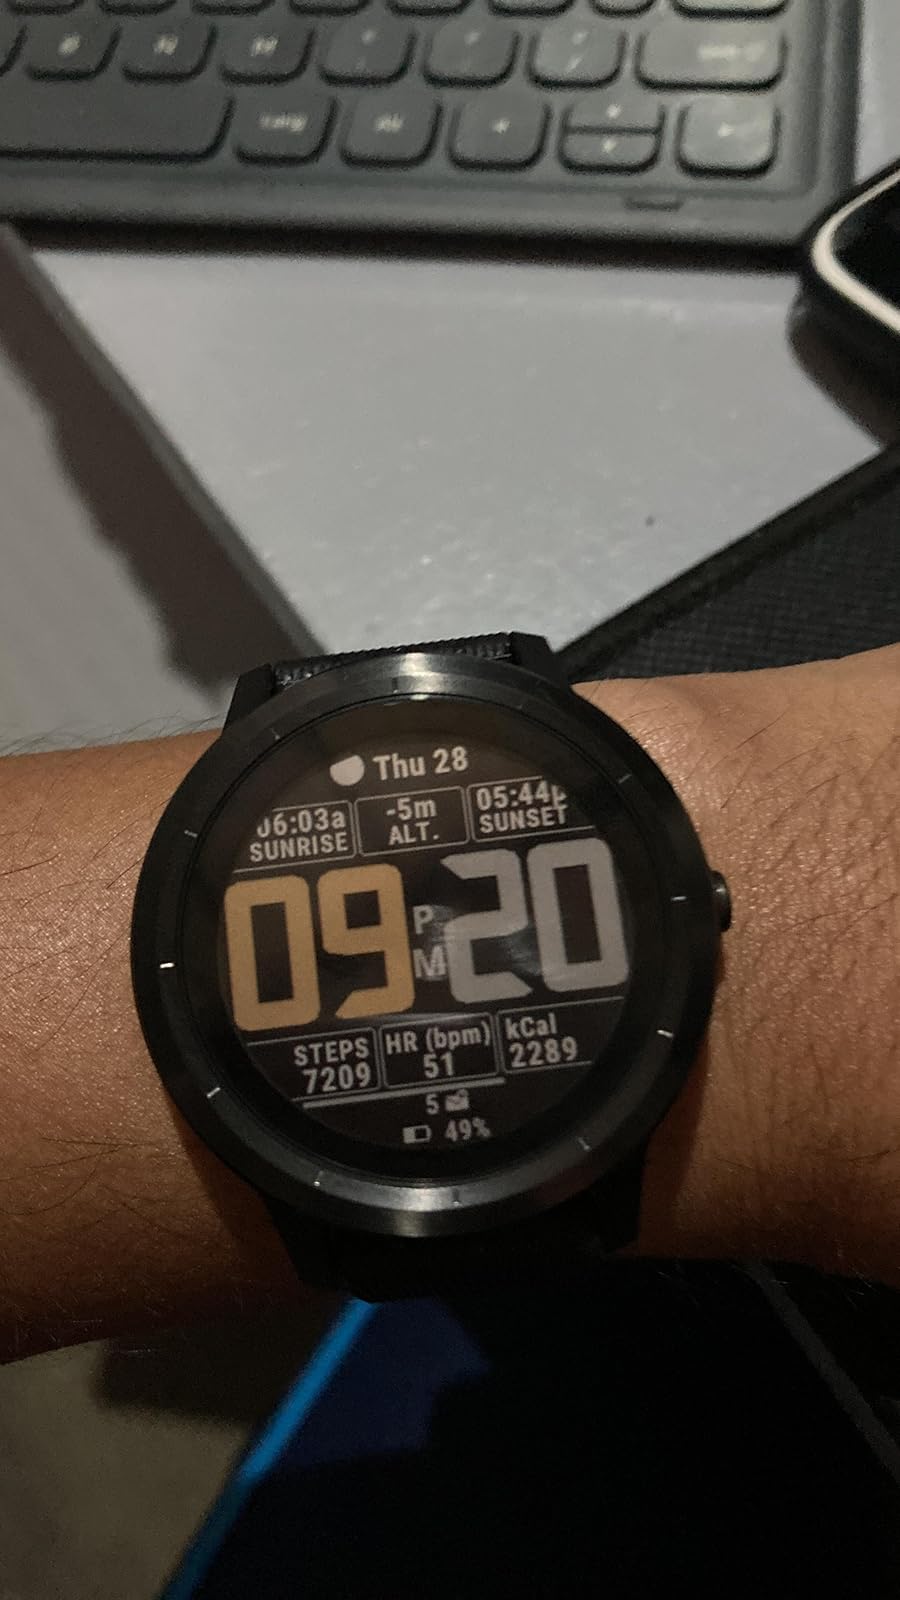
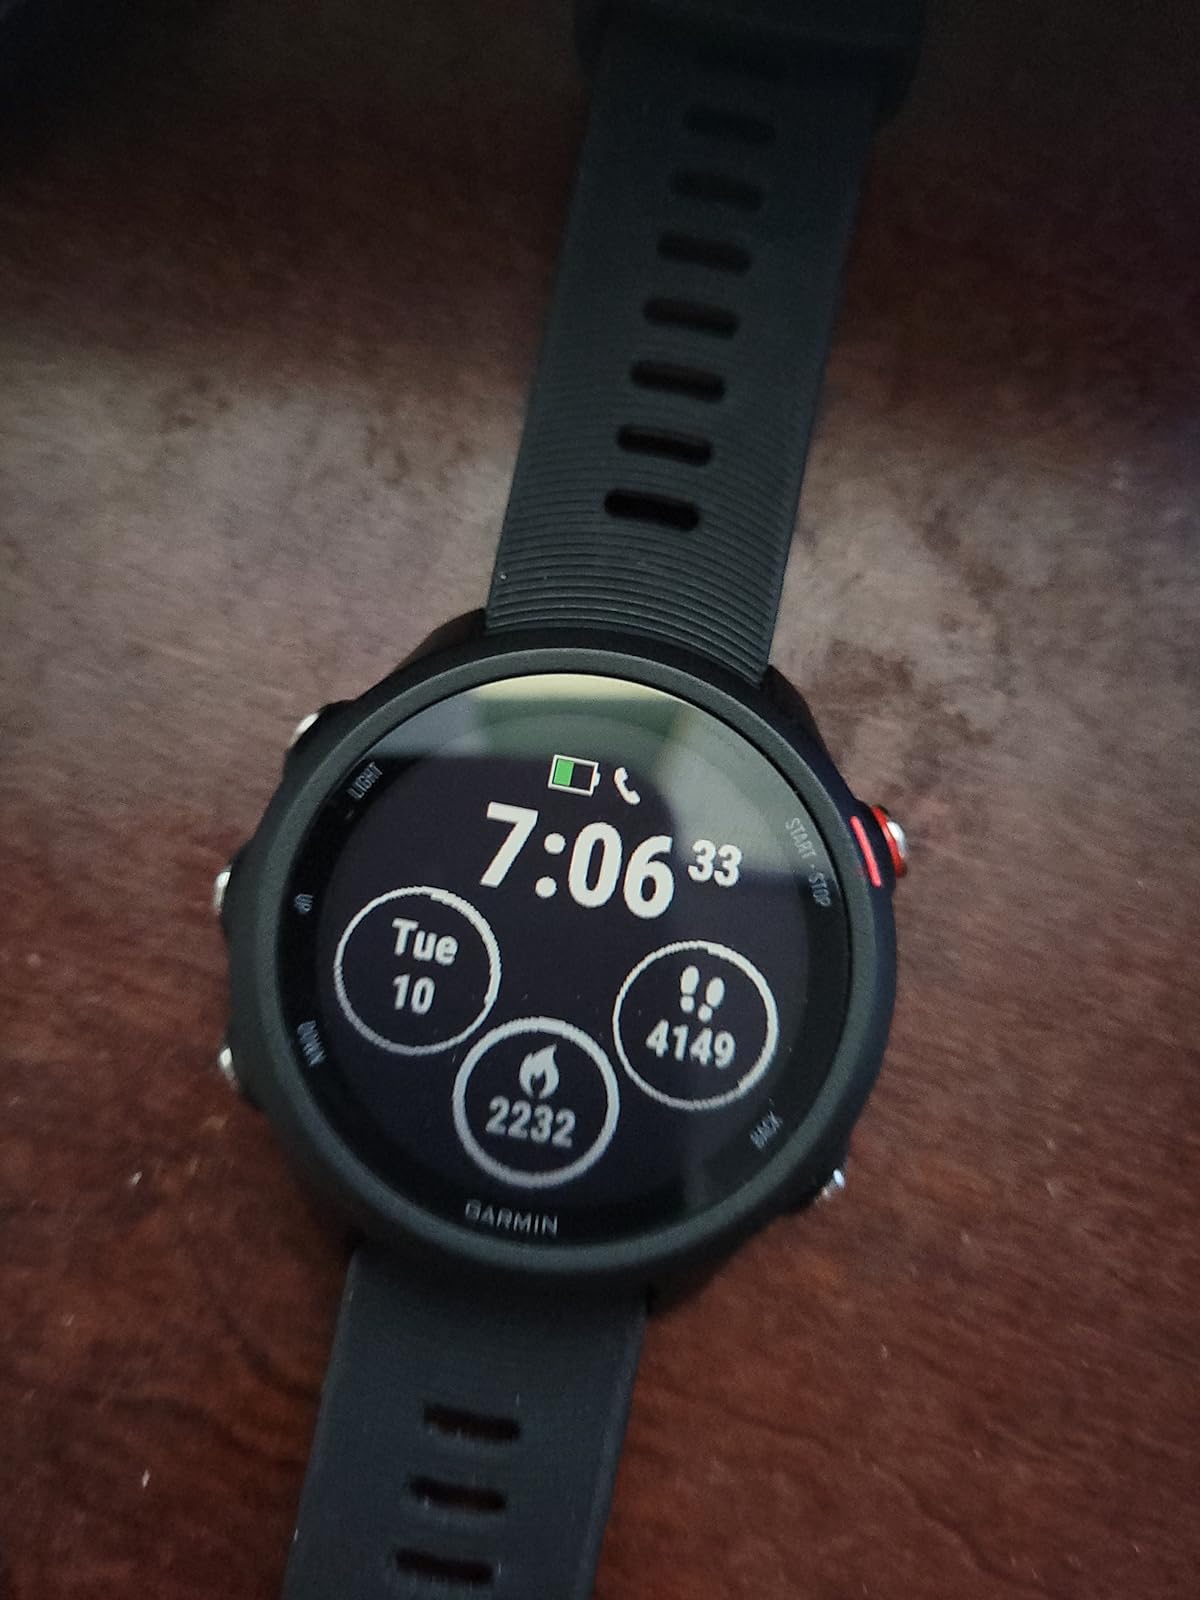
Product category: smartwatch
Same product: no